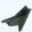
Label: airplane